River rejuvenation

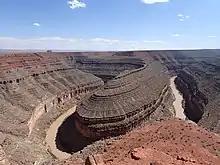
Terraced landscape, Goosenecks State Park, revealing the drop in river base level over time

In geomorphology a river is said to be rejuvenated when it is eroding the landscape in response to a lowering of its base level. River rejuvenation refers to the renewed erosive activity of a river and can increase as a rivers flow increases. The process is often a result of a sudden fall in sea level or the rise of land. The disturbance enables a rise in the river's gravitational potential energy change per unit distance, increasing its riverbed erosion rate. The erosion occurs as a result of the river adjusting to its new base level.